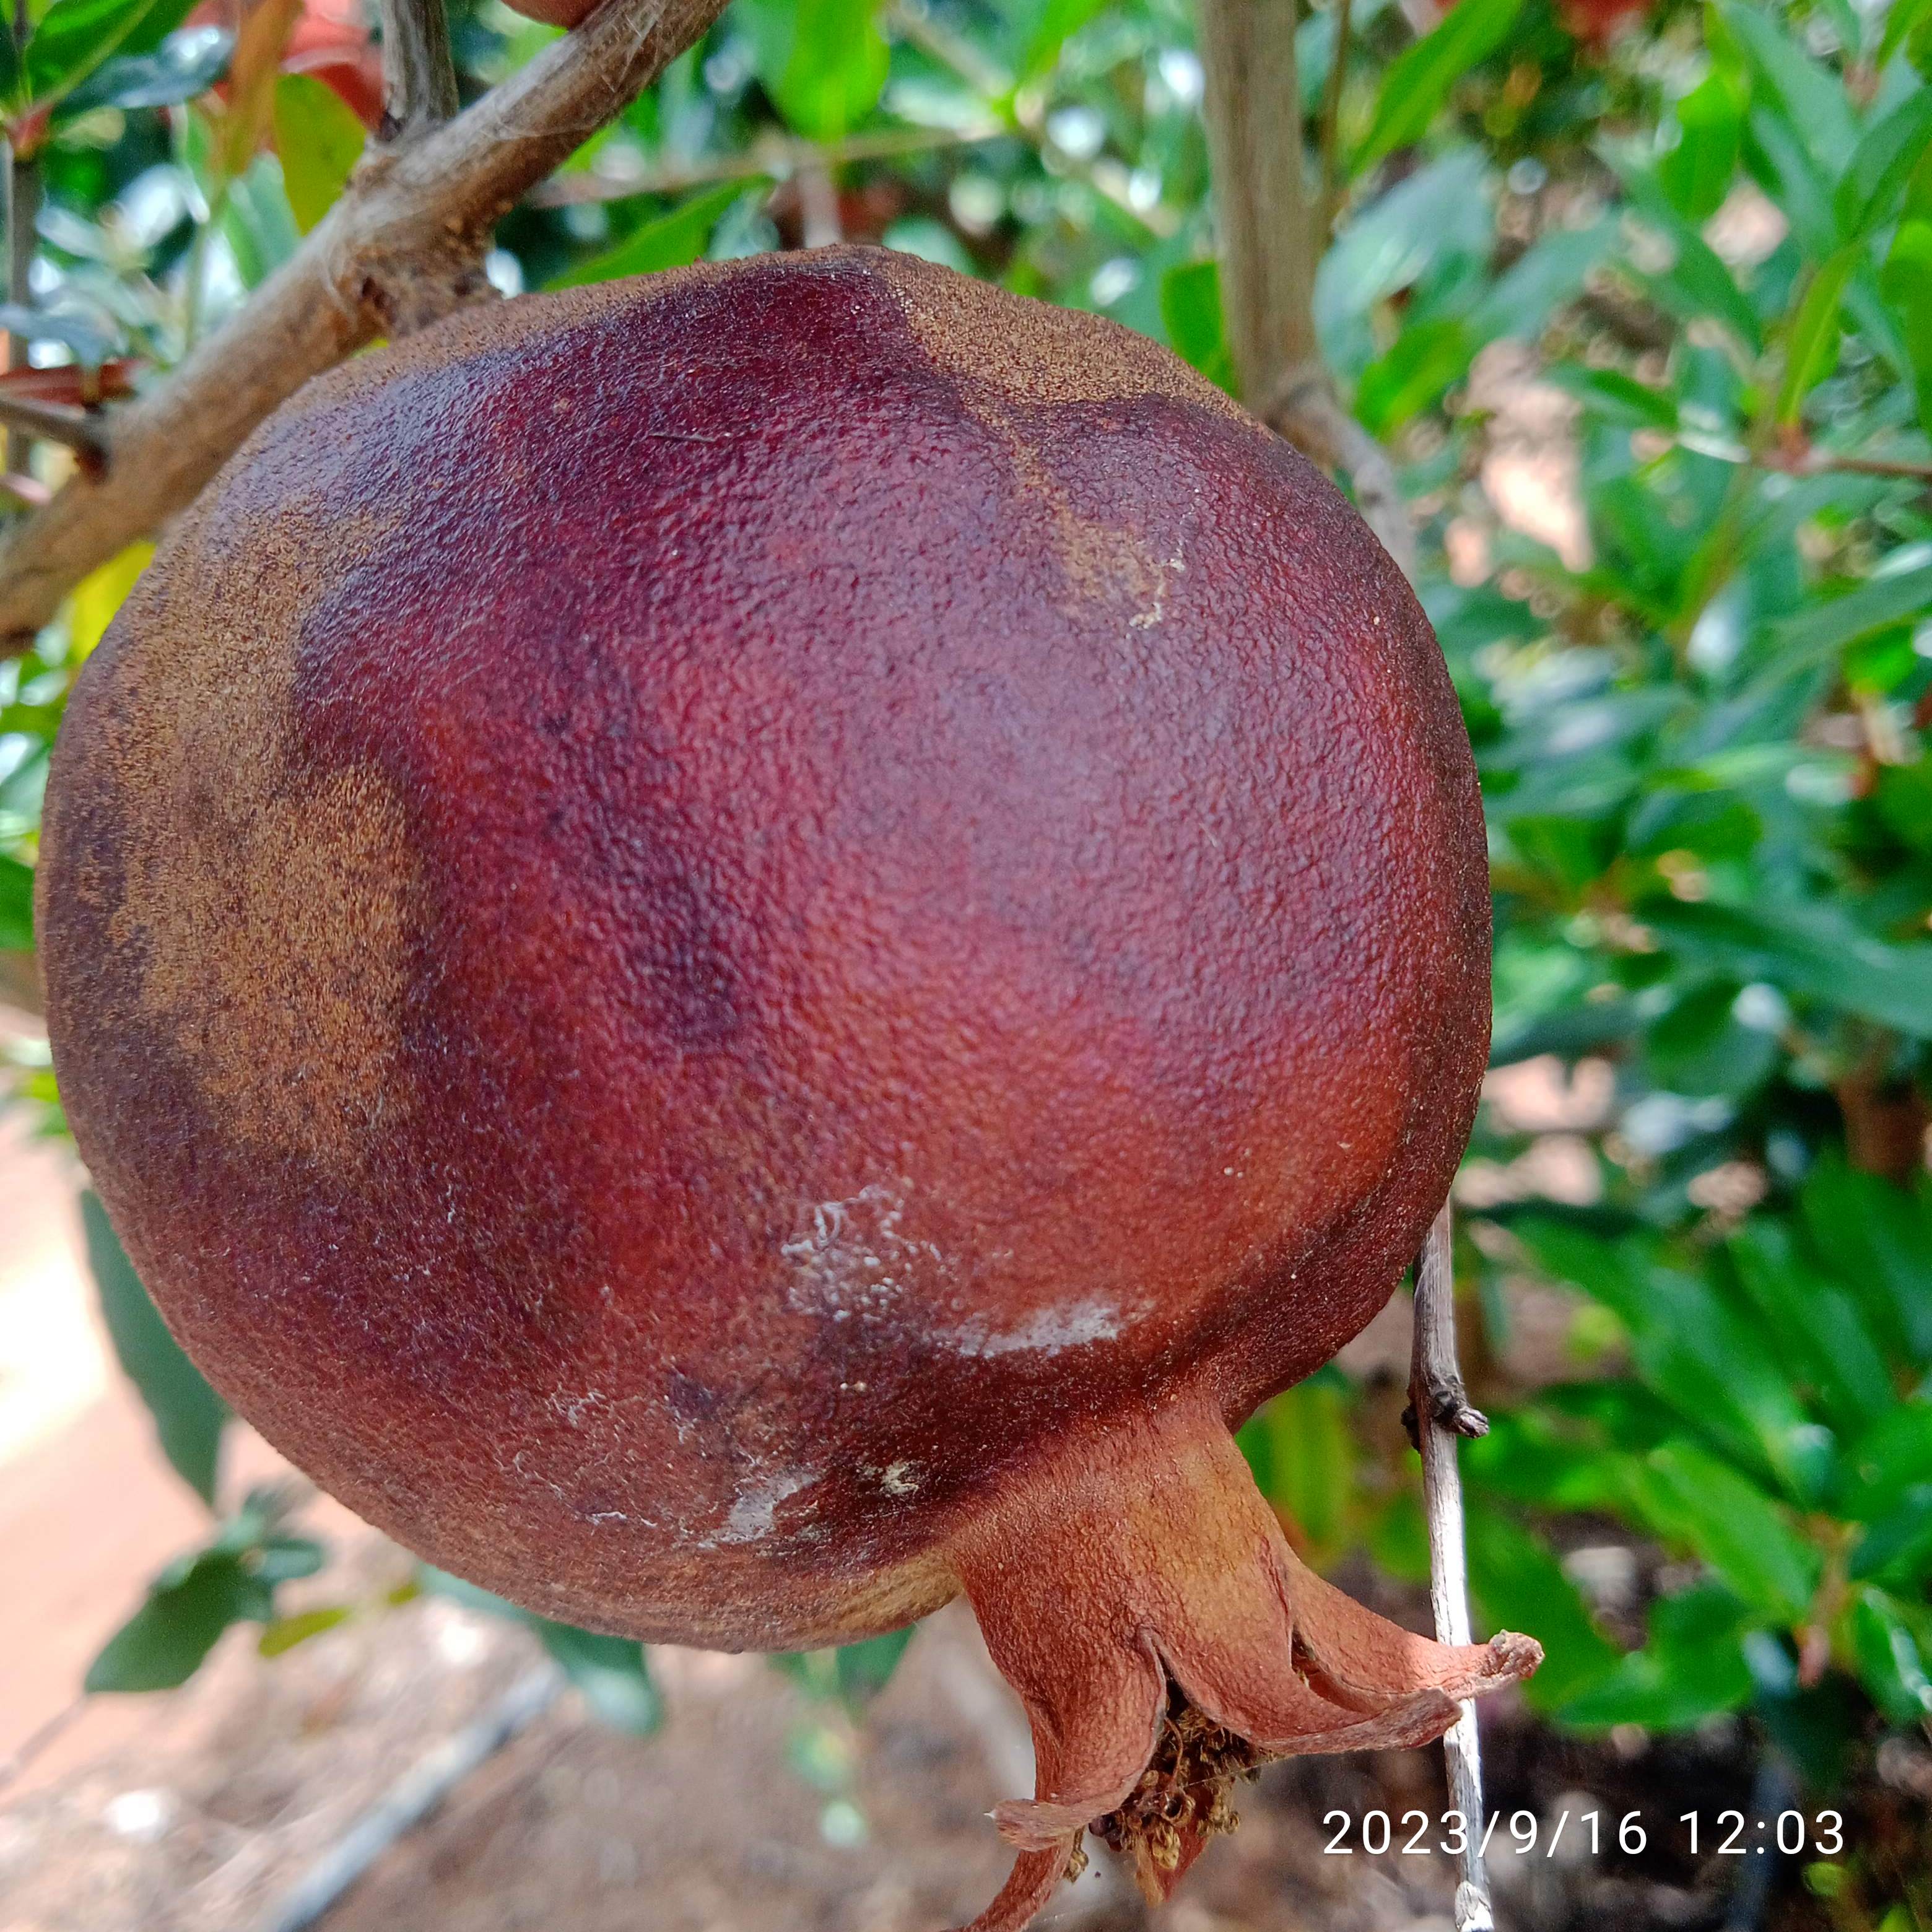
Label: Alternaria